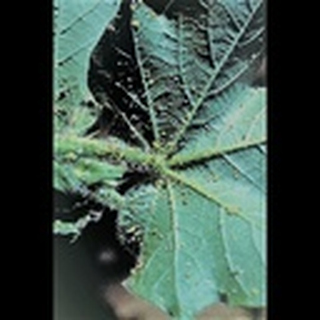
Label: cotton_aphids